Jane Perceval

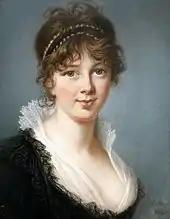
Jane Perceval by Vigée Le Brun, 1804

Jane Perceval ( Wilson; 1769–1844), later known as "Lady Carr" after her second marriage, was the wife of Spencer Perceval, Prime Minister of the United Kingdom between 1809 and 1812, until his assassination.